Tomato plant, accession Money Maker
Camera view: vertical (180 deg); turntable rotation: 210 degrees
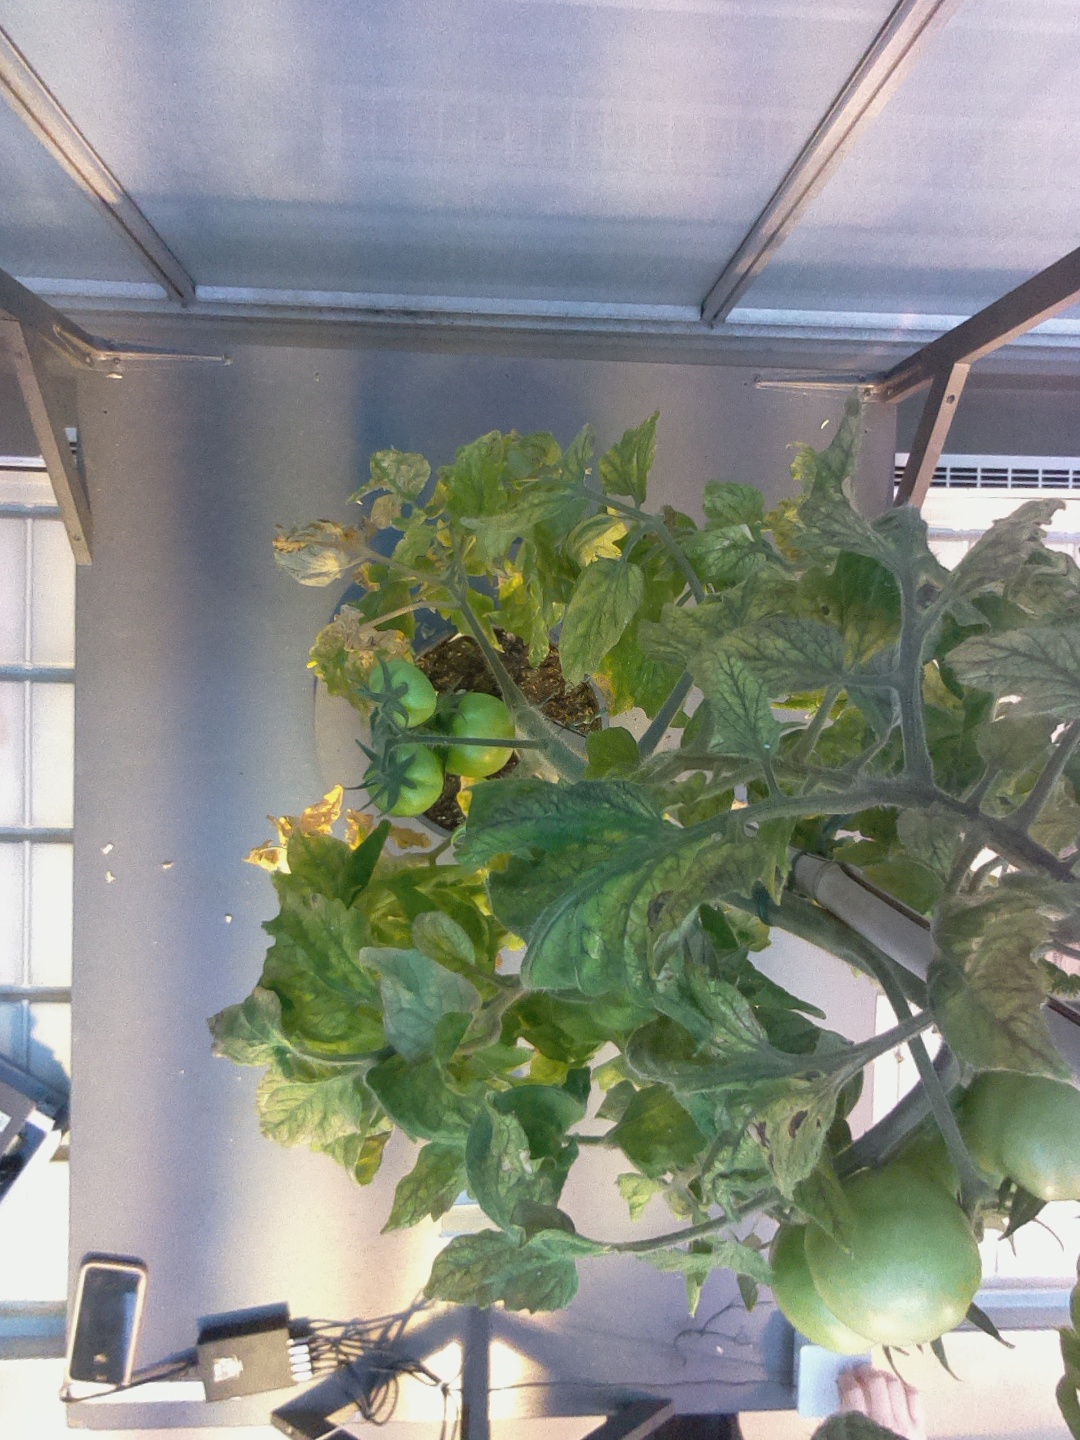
BBCH growth stage 78: 80% -90% of final fruit size